Boot Düsseldorf

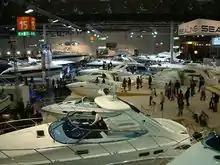
boot Düsseldorf 2005

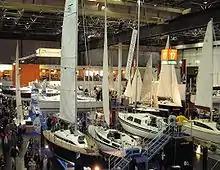
boot Düsseldorf 2007

The 1st Düsseldorf Boat Show was opened on 27 November 1969. It started with 116 exhibitors from eight countries, an exhibition space of 11,000 square metres and 34,000 visitors. The following year 183 exhibitors presented yachts and water sports equipment on 21,000 sqm to 40,000 visitors. In January 1972, the boot was first held within the new and current Messe premises in Düsseldorf-Stockum and functioned as a forum for preparations of the 1972 Summer Olympics in Munich. In 1976, Canada became the first partner country of the Düsseldorf Boat Show. In 1979 a glazed 8 x 4 x 4 meter saturation diving tower by Preussag AG was presented at boot Düsseldorf. The 1981 show was themed "marine science", with underwater photography showcased by Swiss oceanographer Jacques Piccard.